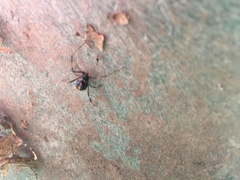
Species: Lactrodectus_hesperus